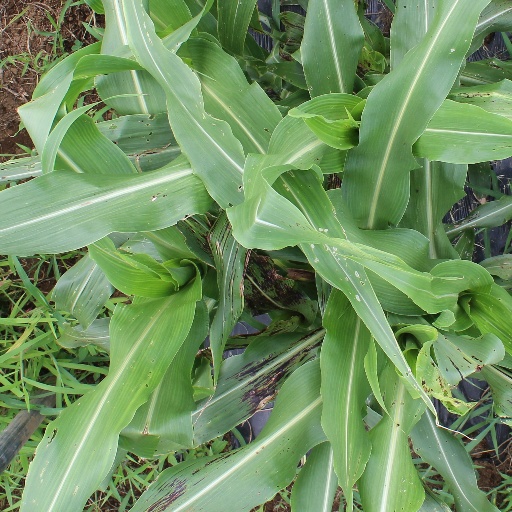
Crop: sorghum